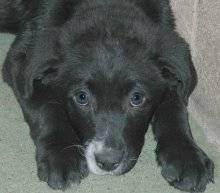
dog